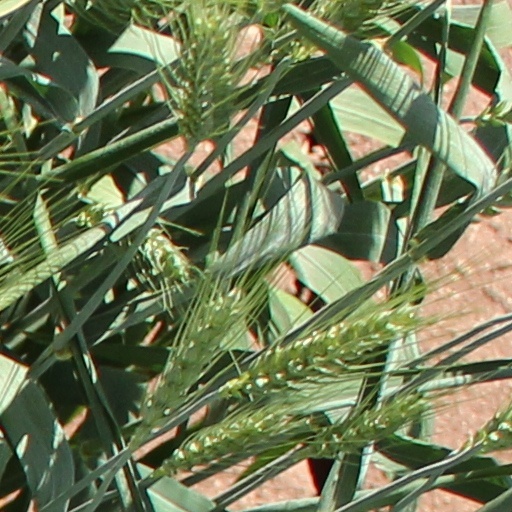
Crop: wheat